Jairo Mora Sandoval Gandoca-Manzanillo Mixed Wildlife Refuge

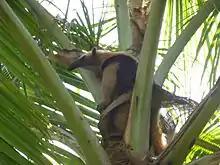
northern tamandua anteater ("Tamandua mexicana") in the Gandoca-Manzanillo Wildlife Refuge

During the 1700s, Afro-descendant fishermen from the English colonies seasonally migrated up and down the Caribbean coast to hunt for sea turtles. In 1828 one of these fishermen brought his family up to Cahuita Point (now Cahuita National Park) and in the following years the coast was subsequently settled by other families. Some historians allege that when in the early 20th century the US United Fruit Company moved into the country to begin banana plantations in the area, they murdered Bribri leaders and violently forced them off their land, causing them to flee away from the lowlands into the mountains. Other historians say Bribri and Cabécar moved to the area in the 1920s, working as day-labourers on cocoa farms along the coast, eventually settling and establishing their own farms. As measles and other diseases struck the Cordillera de Talamanca in the 1930s, more people moved to the coastal region.